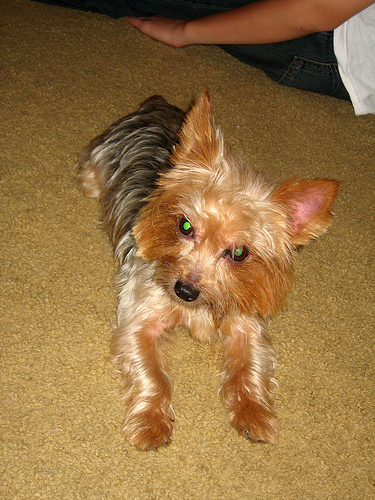
Animal: dog
Breed: yorkshire_terrier